German Fire Services

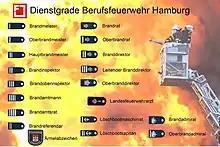
Rank insignia of the Professional Fire Department of Hamburg

The firefighters start with an 18-month training time which ends with test. The use of Brandmeister is dependent of the size of the fire department they are working for. In bigger departments mostly as water squad in smaller departments also as attack squad or engine operator.